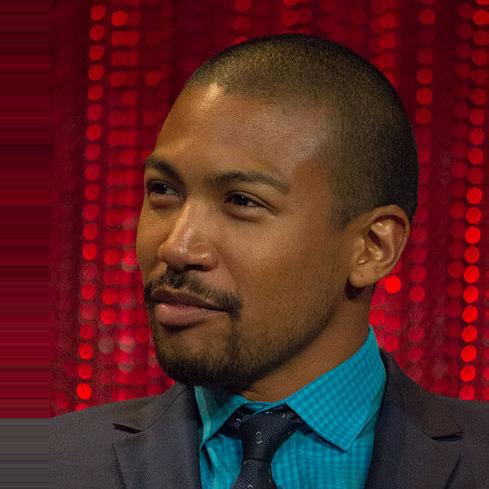
Age: 29